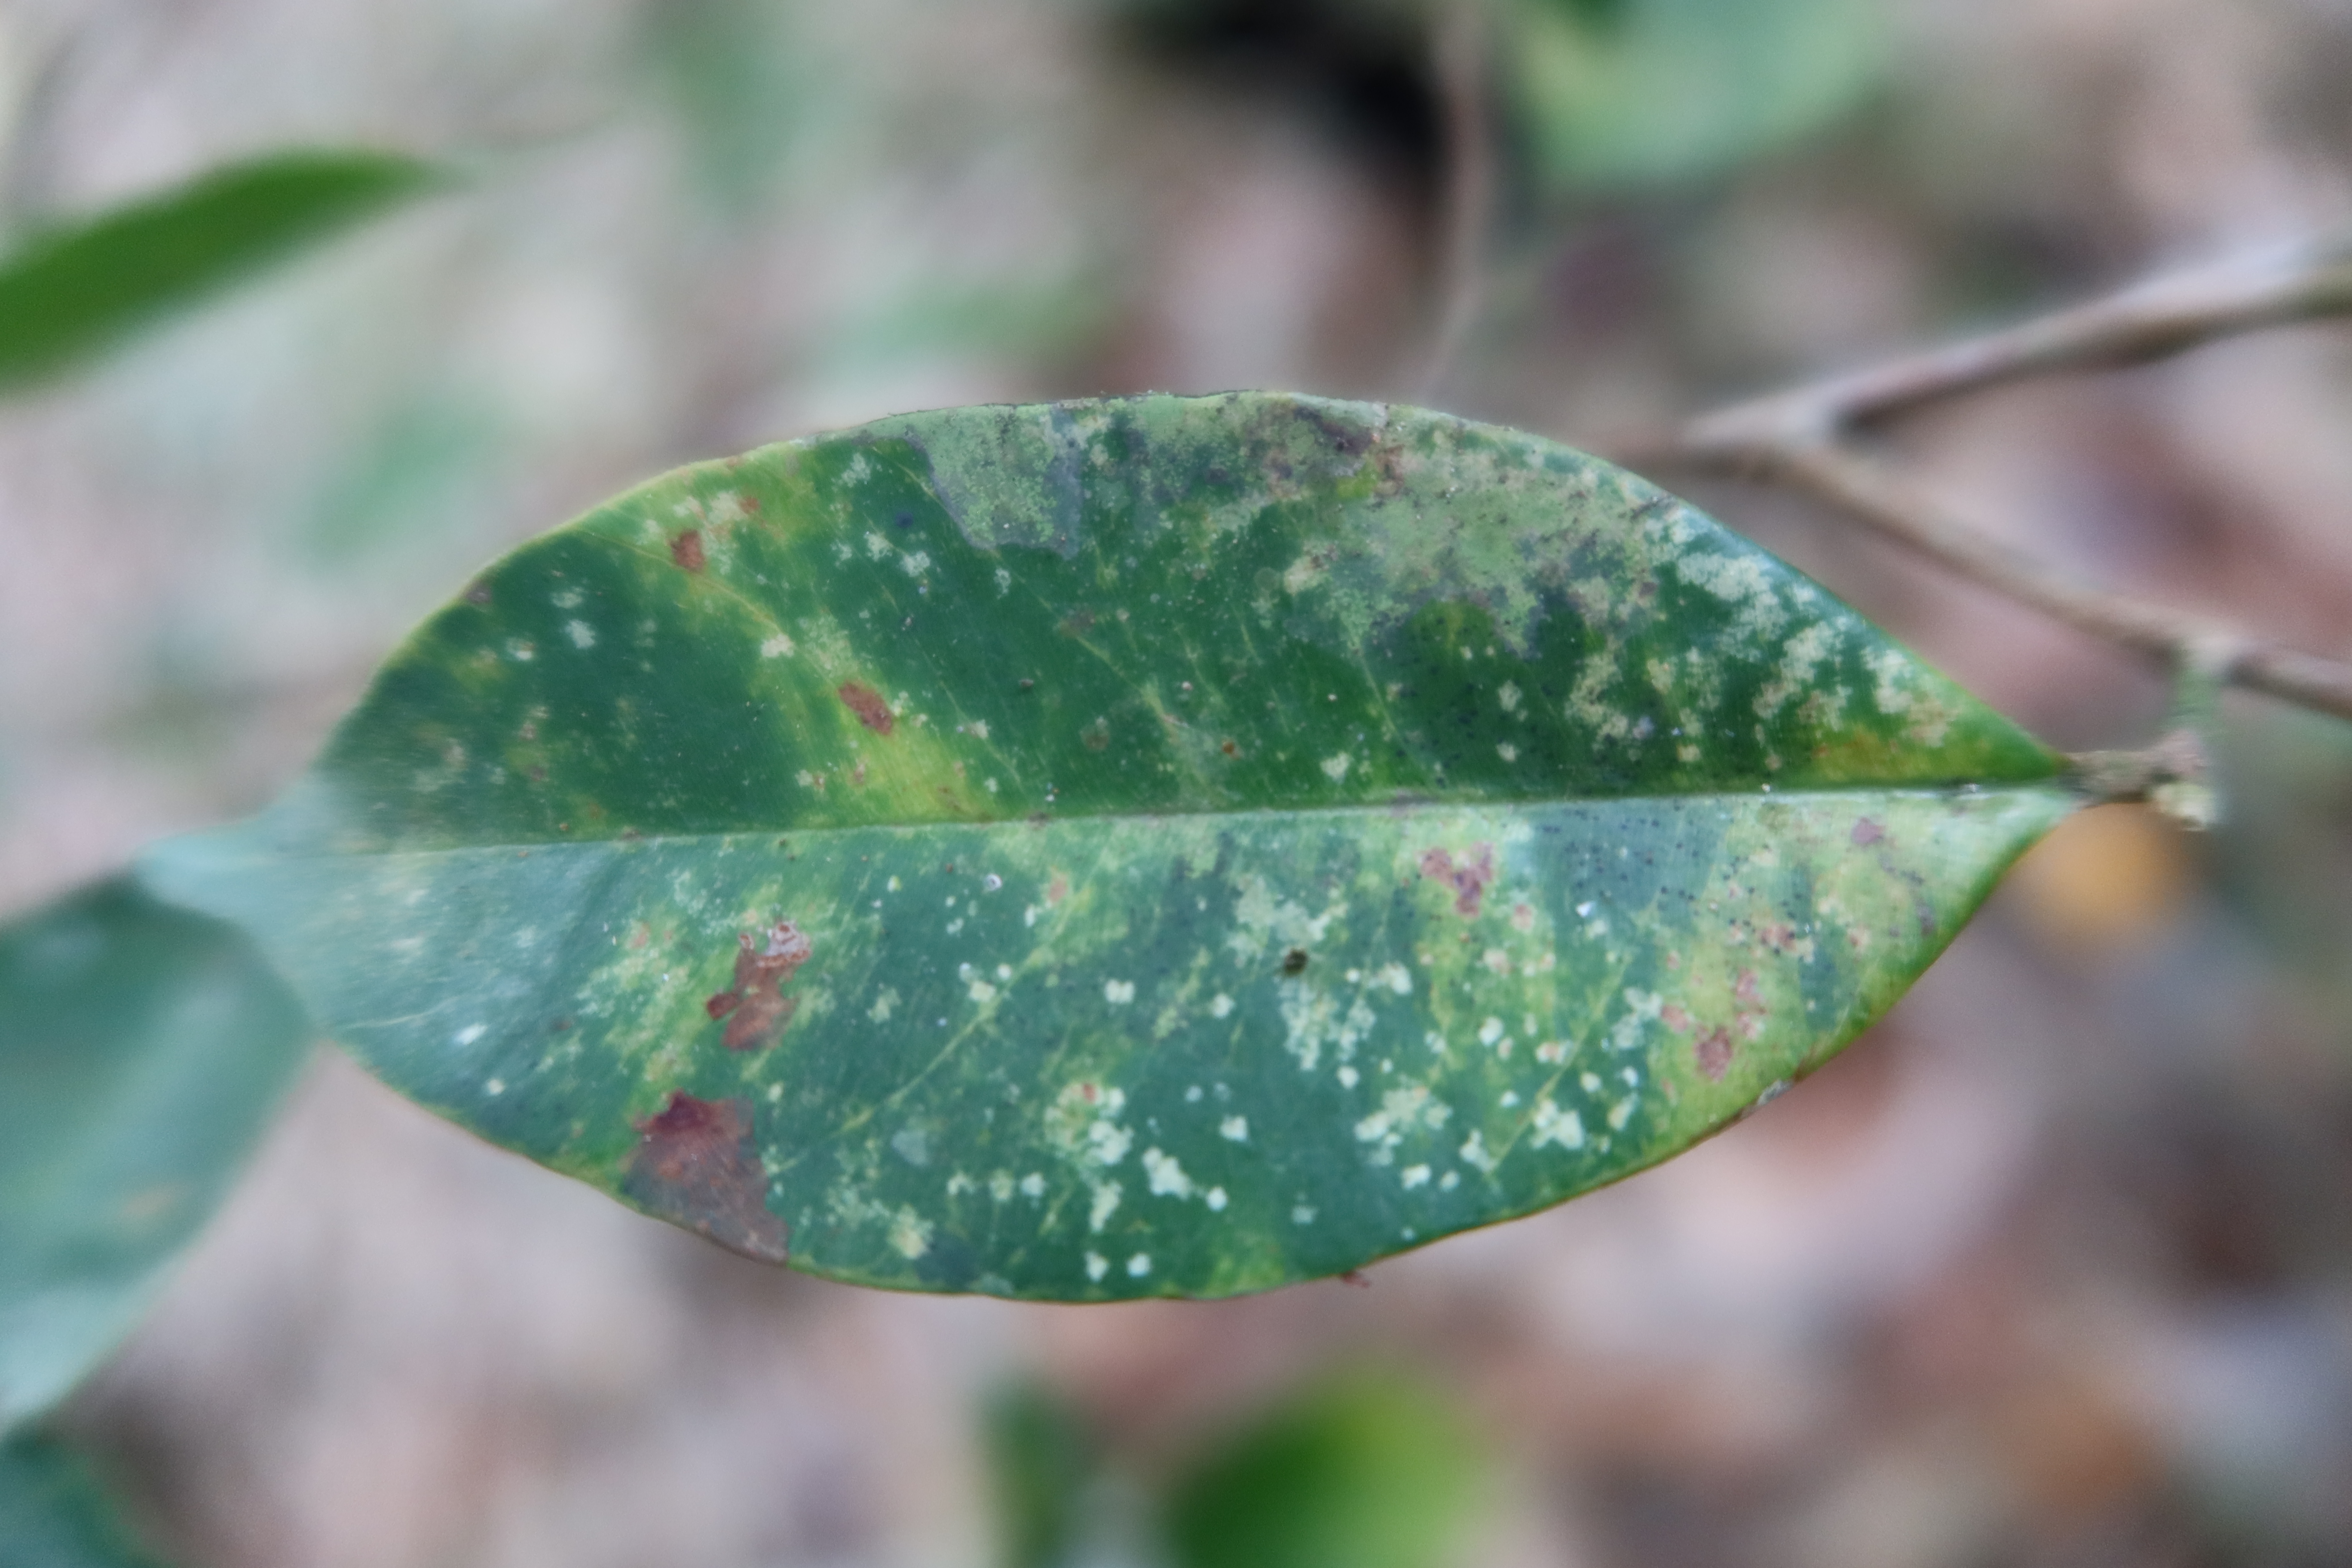
Label: Brown spots